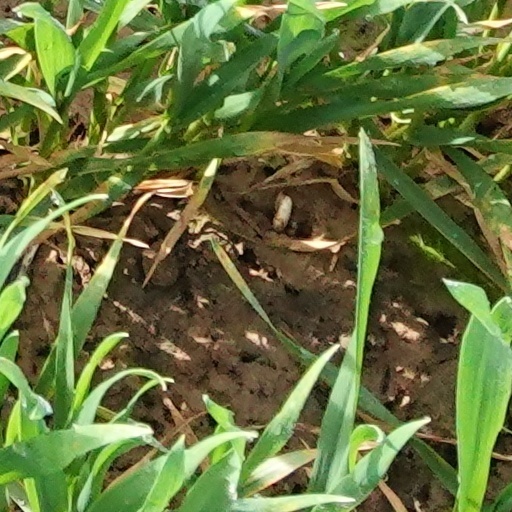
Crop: wheat